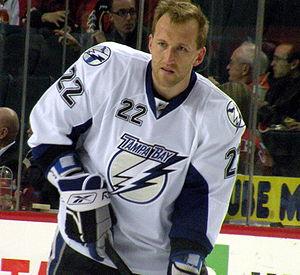
Marek Malík est un joueur professionnel tchèque de hockey sur glace. Il évoluait au poste de défenseur.